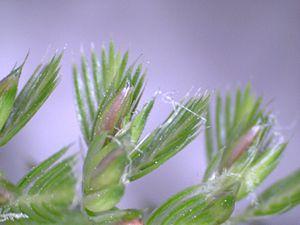
Les glumes sont l'équivalent de bractées, généralement au nombre de deux, parfois plus, situées à la base de l'épillet, inflorescence élémentaire typique des Poaceae. Ce sont des bractées dites « vides » car elles ne sous-tendent aucun bourgeon ou organe.